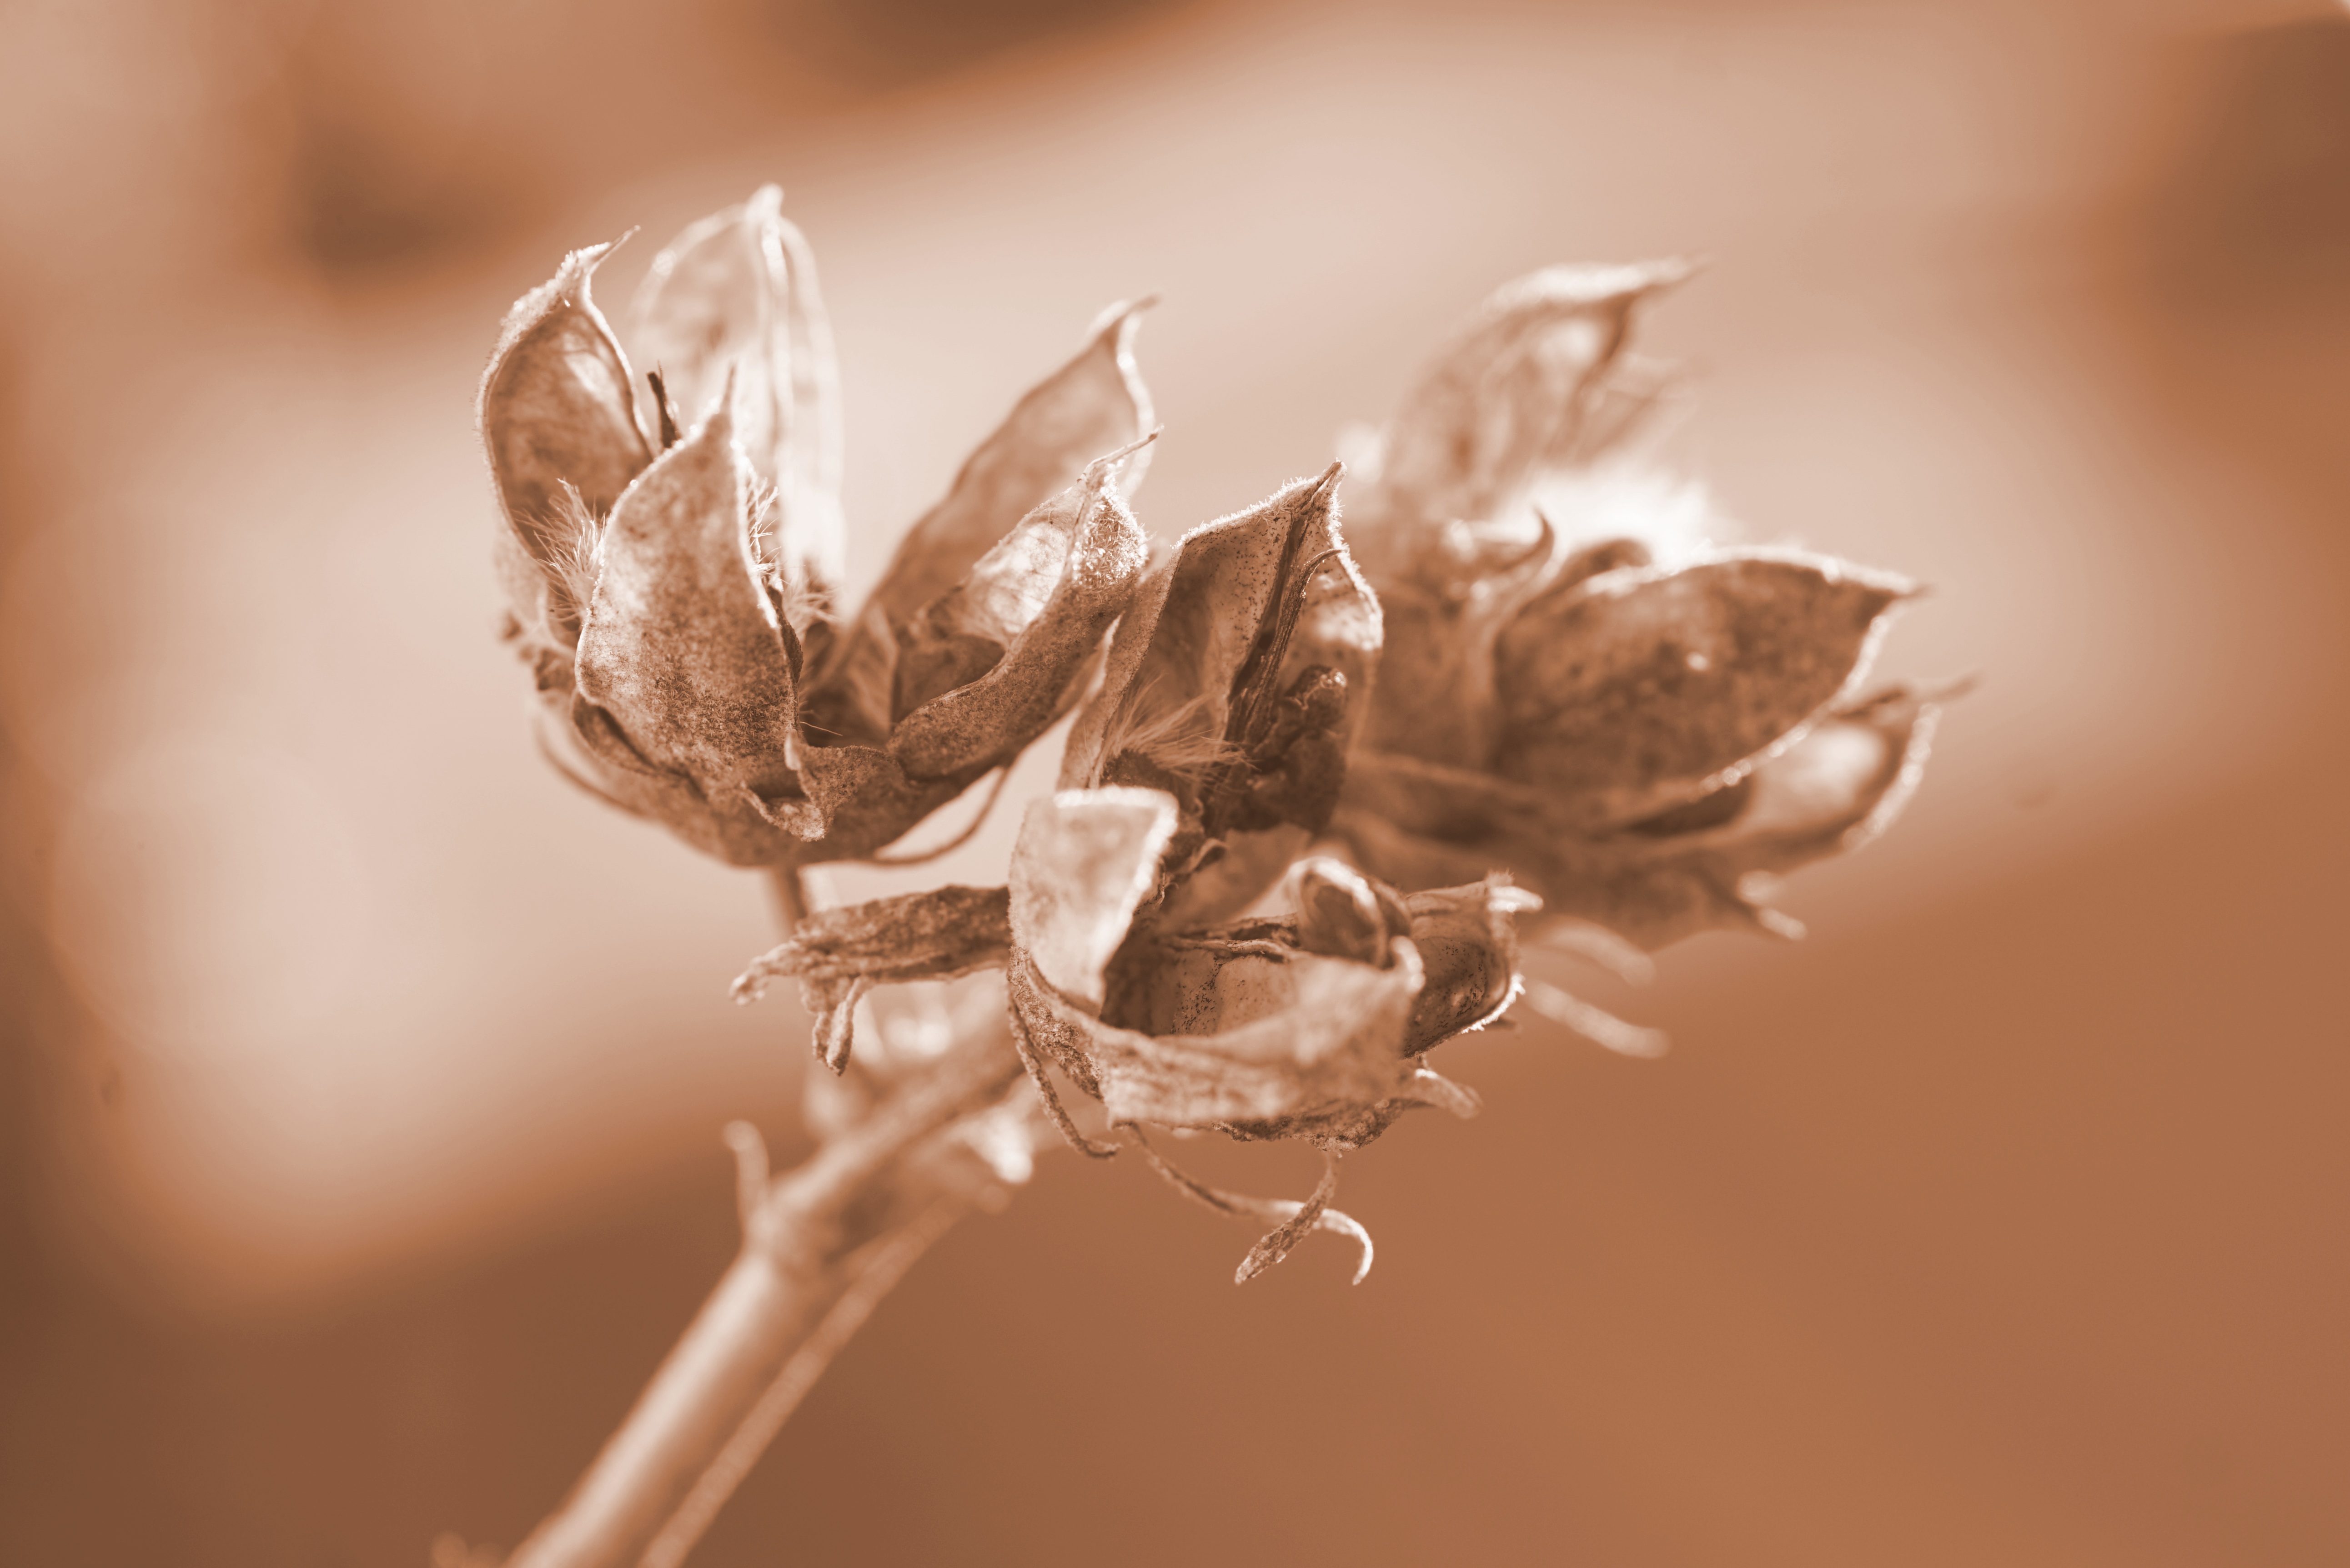
flower, petal, plant, twig, wood, flowering plant, natural landscape, grass, macro photography, Pedicel, blossom, wildflower, bud, art, pollen, monochrome photography, plant stem, still life photography, moisture, wildlife, herbaceous plant, pest, water, tachinidae, autumn